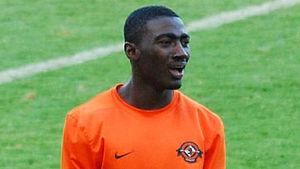
Prince Christian Buaben Abankwah est un footballeur ghanéen, né le 23 avril 1988 à Akosombo au Ghana.